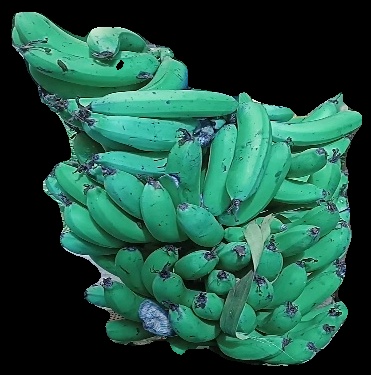
Variety: pachbale
Grade: grade3